Eidsvoll 1814

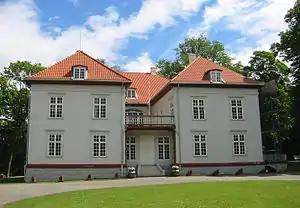
Eidsvoll Manor House, which the foundation manages

Eidsvoll 1814 is the Norwegian Constitution museum with Eidsvoll Manor House, where the Norwegian constitution was drafted and debated in 1814. The building is one of the best-known and most historically important buildings in Norway as the arena for the constitutional process in 1814. The finished constitution was dated and signed on May 17, which also became the Norwegian national day. The museum also consists of the Wergeland House visitor center, with an auditorium, exhibition area, café, and shop, as well as an administrative office. The visitor center is named after the Norwegian poet Henrik Wergeland, who grew up in Eidsvoll in the early 19th century, and who played an important role in the establishment of the museum.